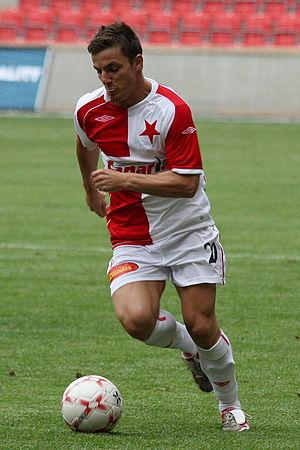
Milan Ivana, né le 26 novembre 1983 en Tchécoslovaquie, est un footballeur slovaque. Il évolue actuellement au SV Darmstadt 98 au poste d'attaquant.